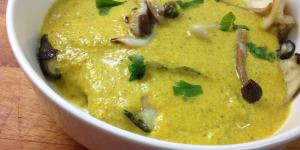
rodaballo al horno con salsa de sidra y boletus